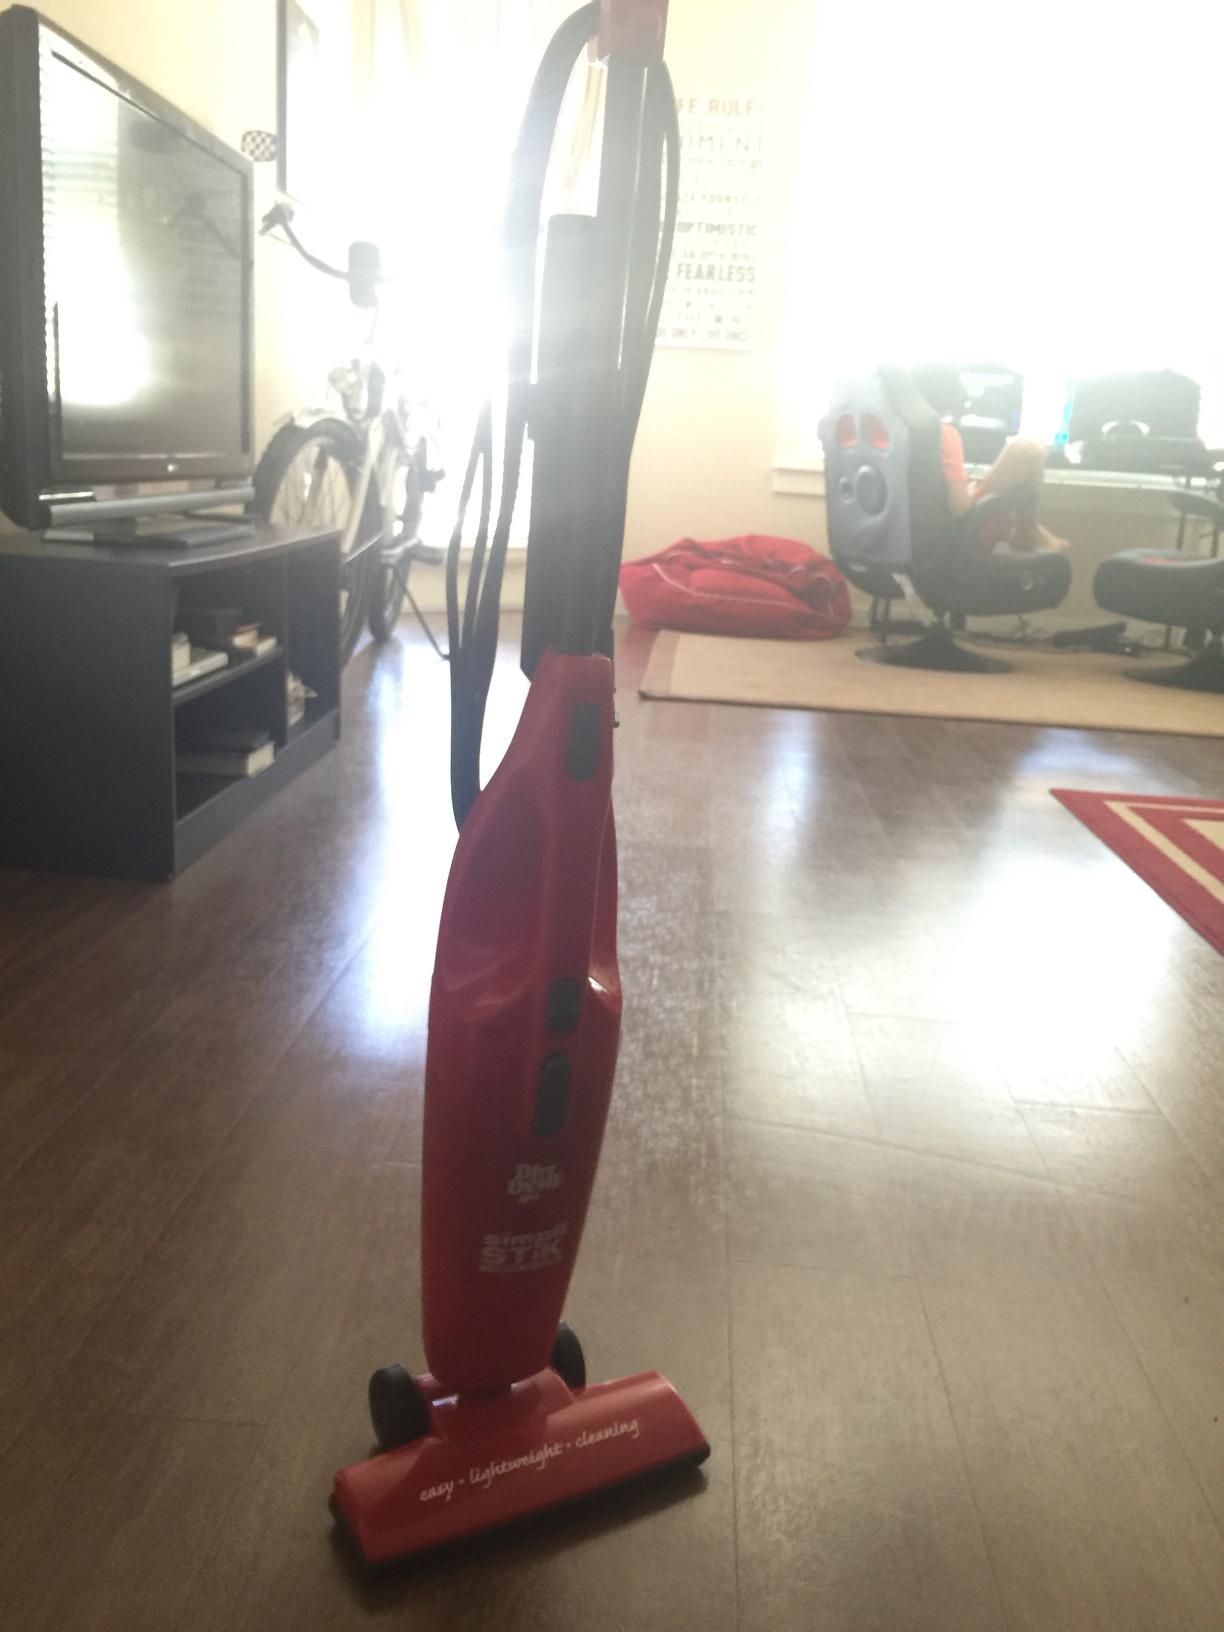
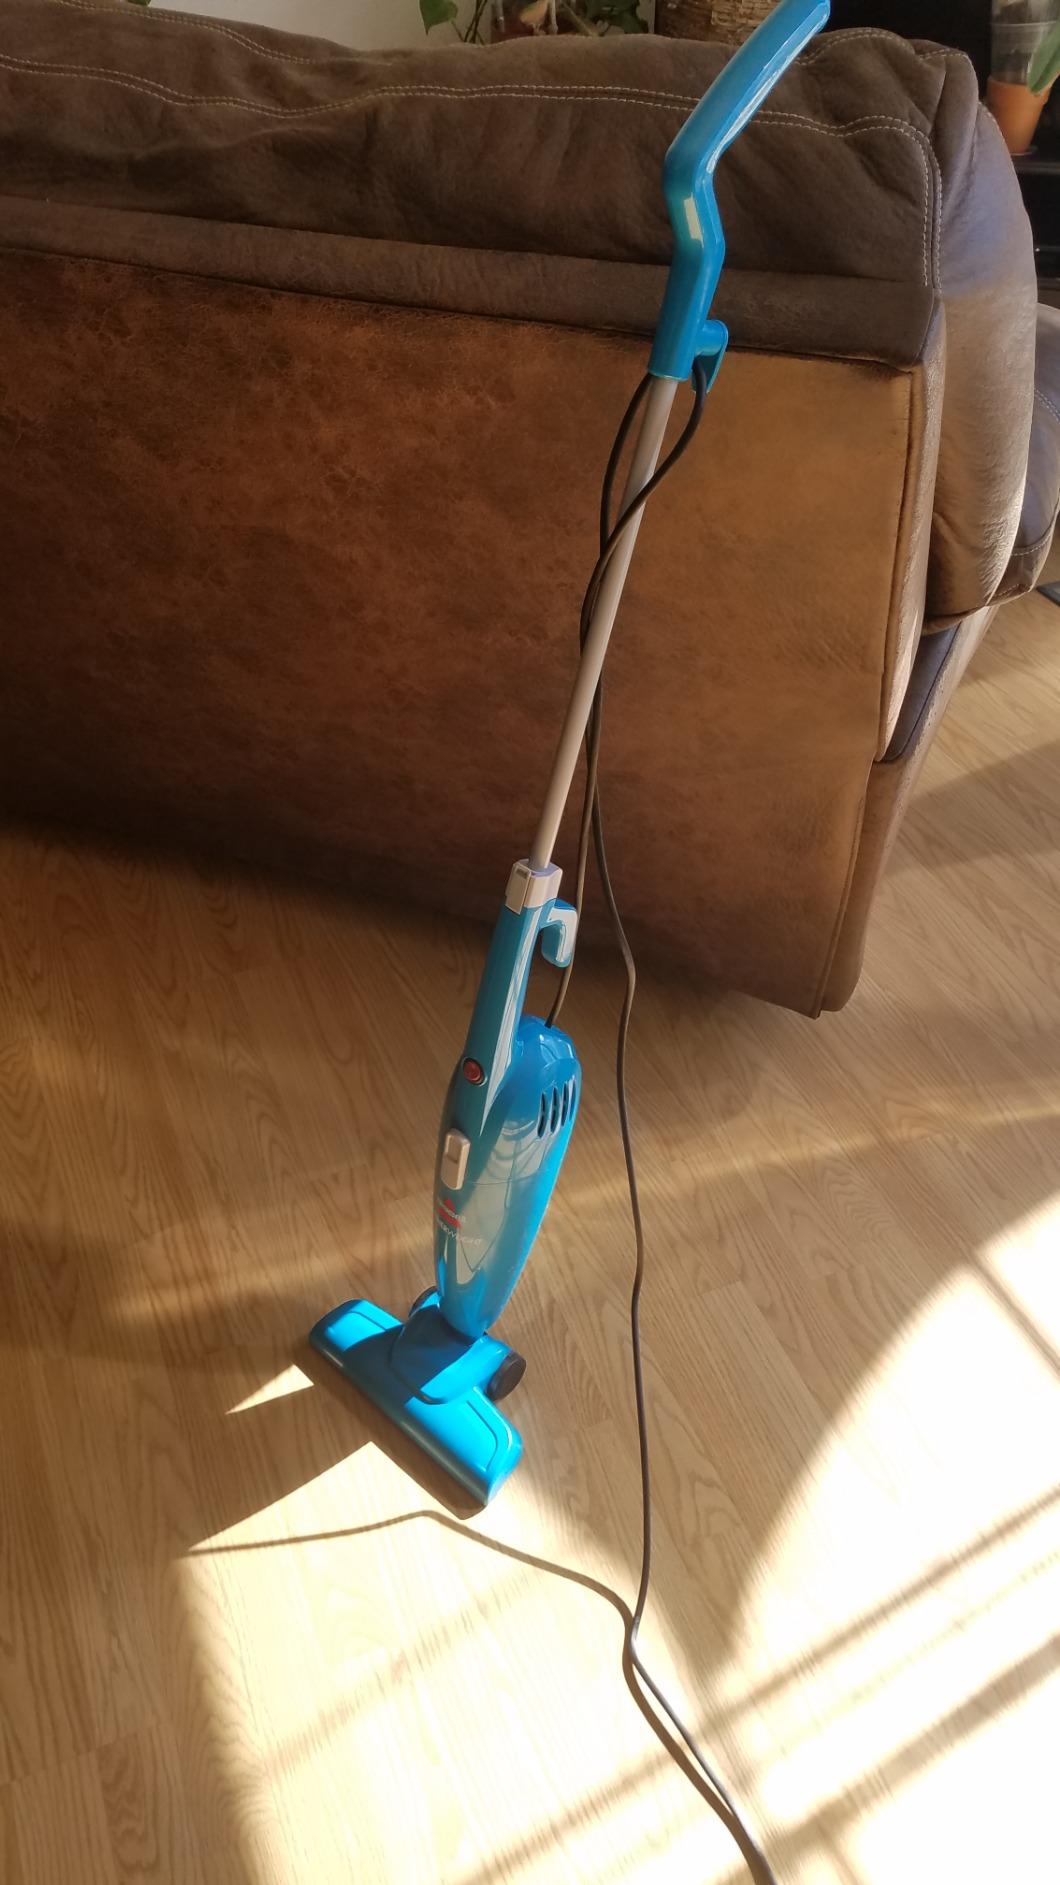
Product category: items_vacuum
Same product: no